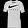
Label: T - shirt / top